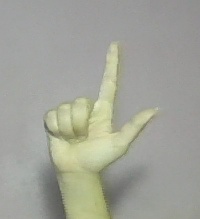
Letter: laam